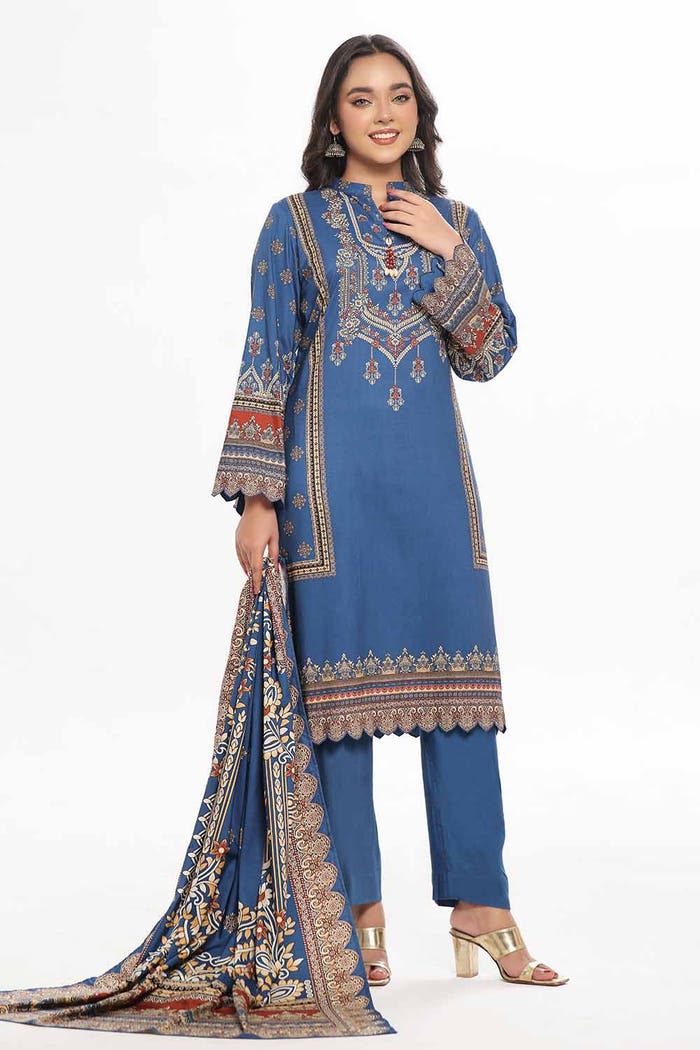
blue multi embroidered cotton suit